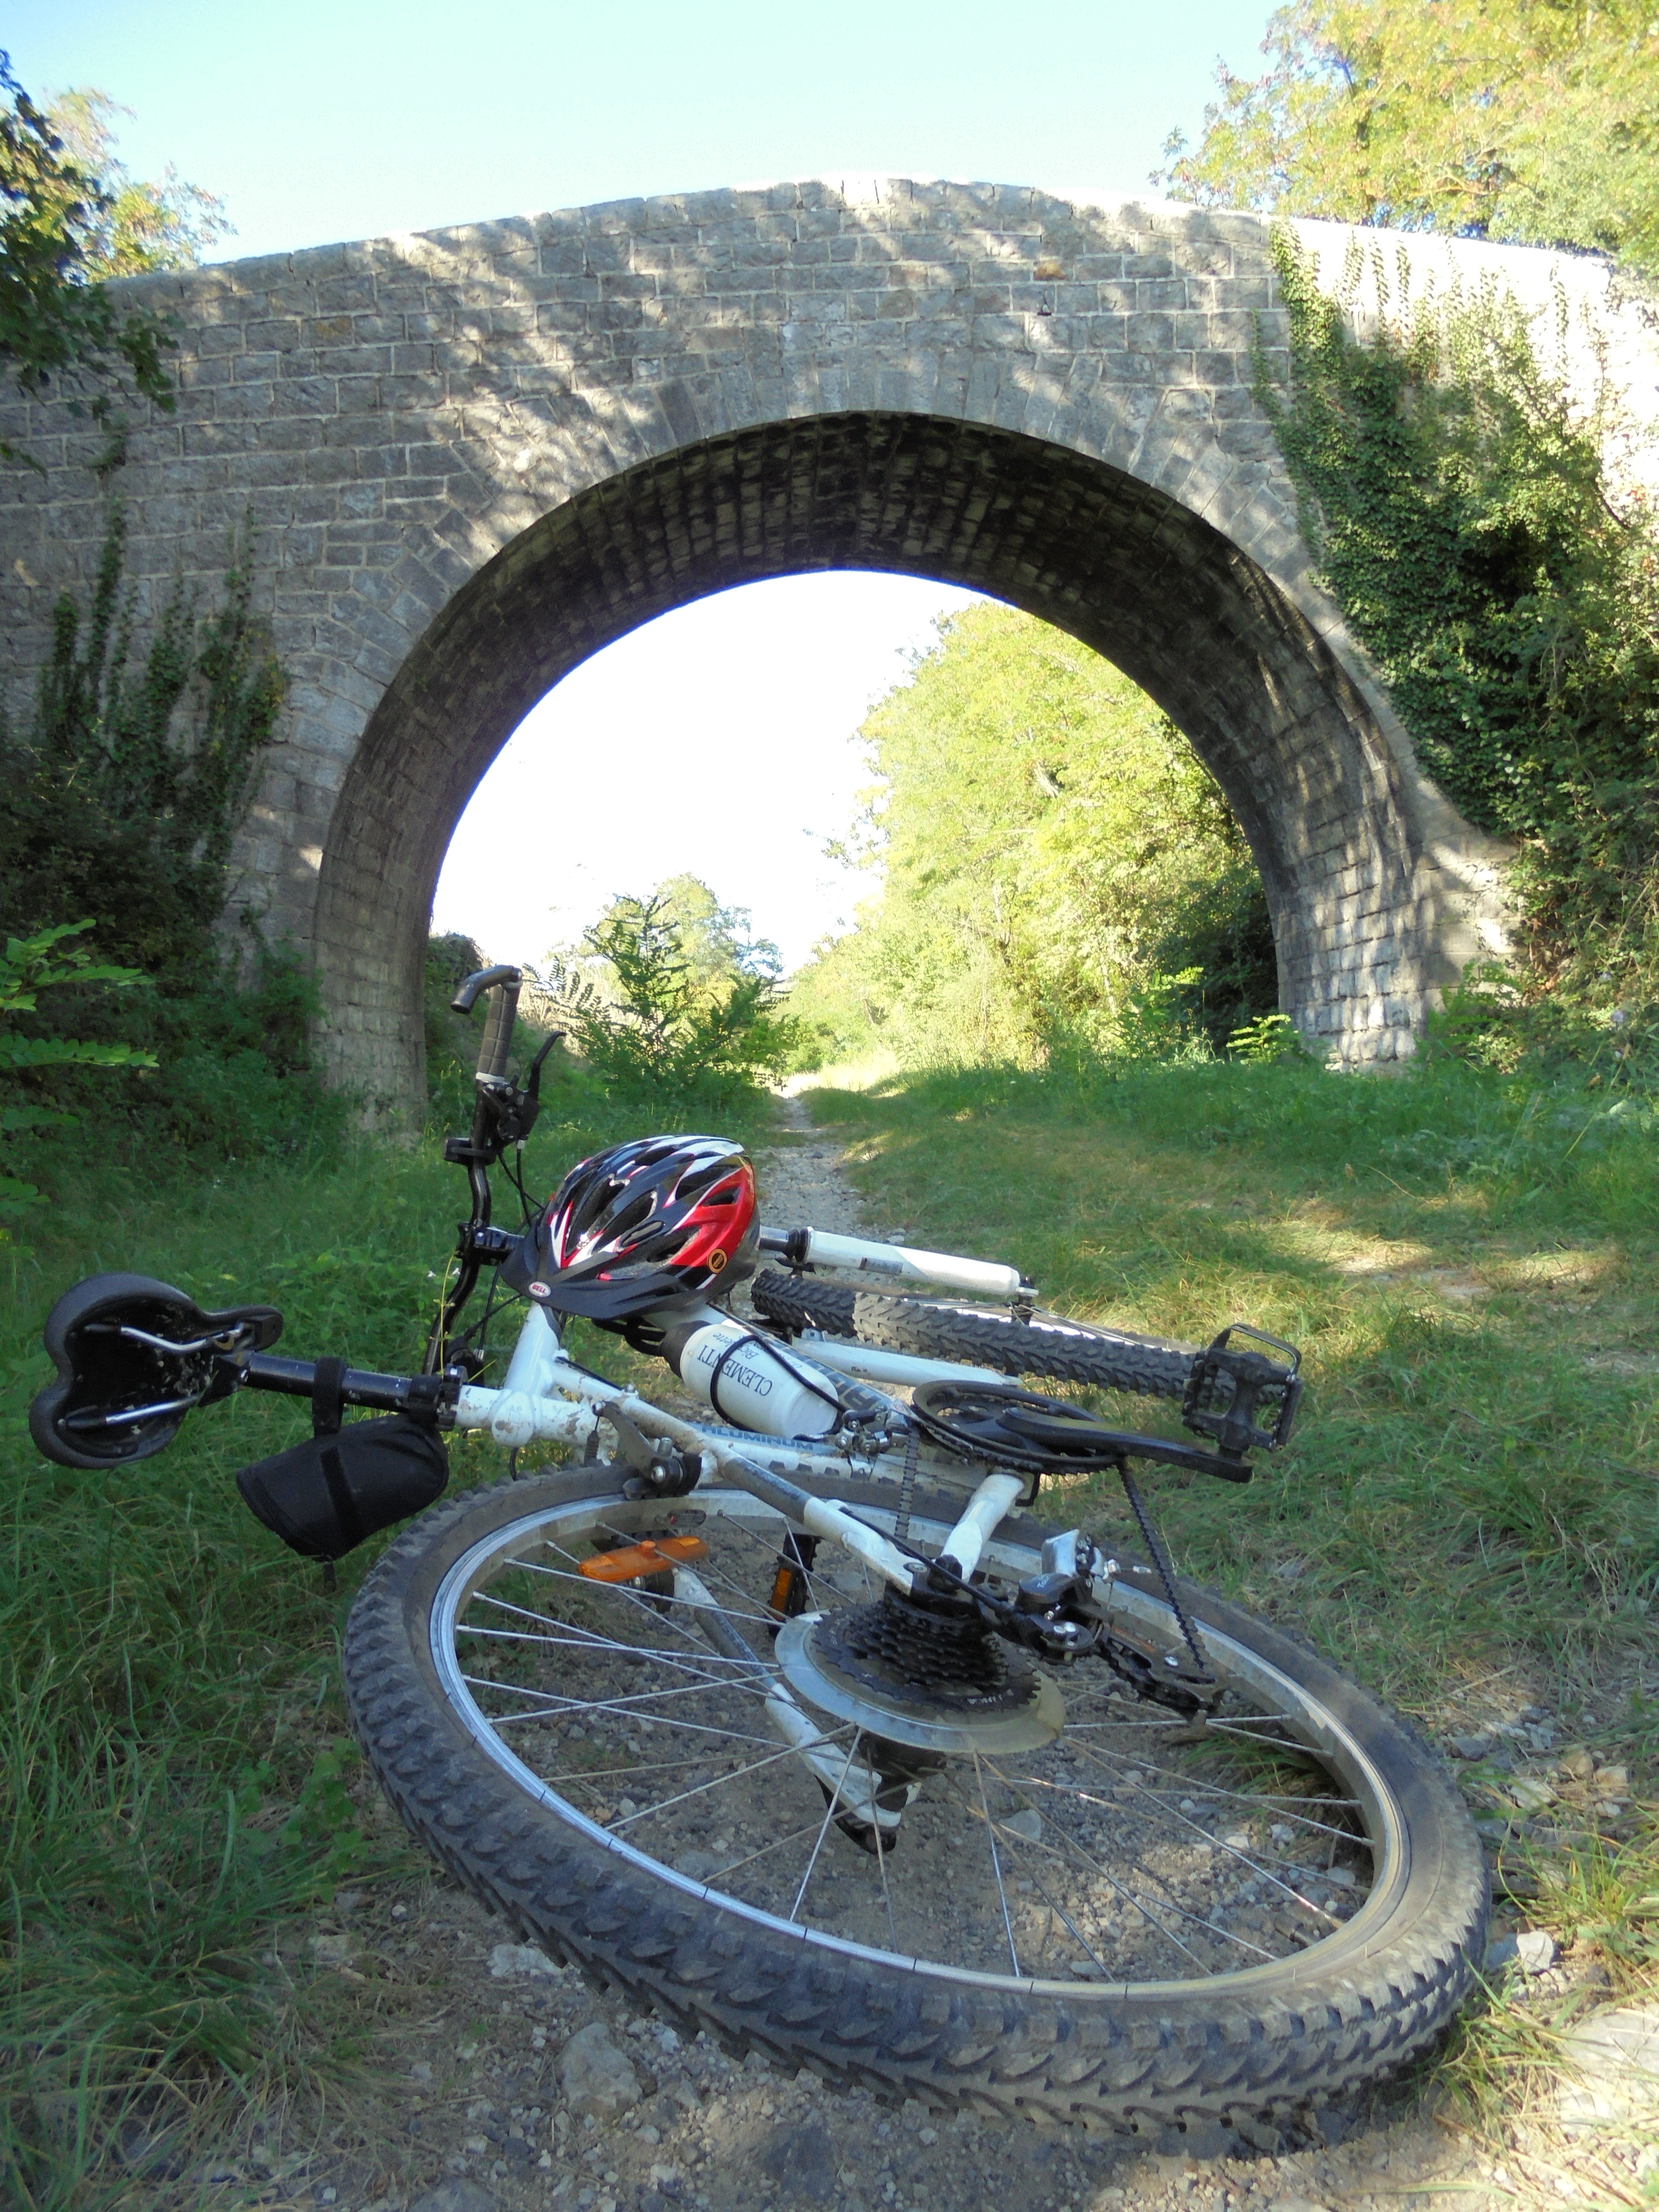
sport, bridge, bicycle, bike, vehicle, motorcycle, extreme sport, mountain bike, cycling, racing, freeride, mountain biking, cycle sport, downhill mountain biking